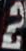
Number: 2